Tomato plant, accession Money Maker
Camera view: bottom (45 deg); turntable rotation: 90 degrees
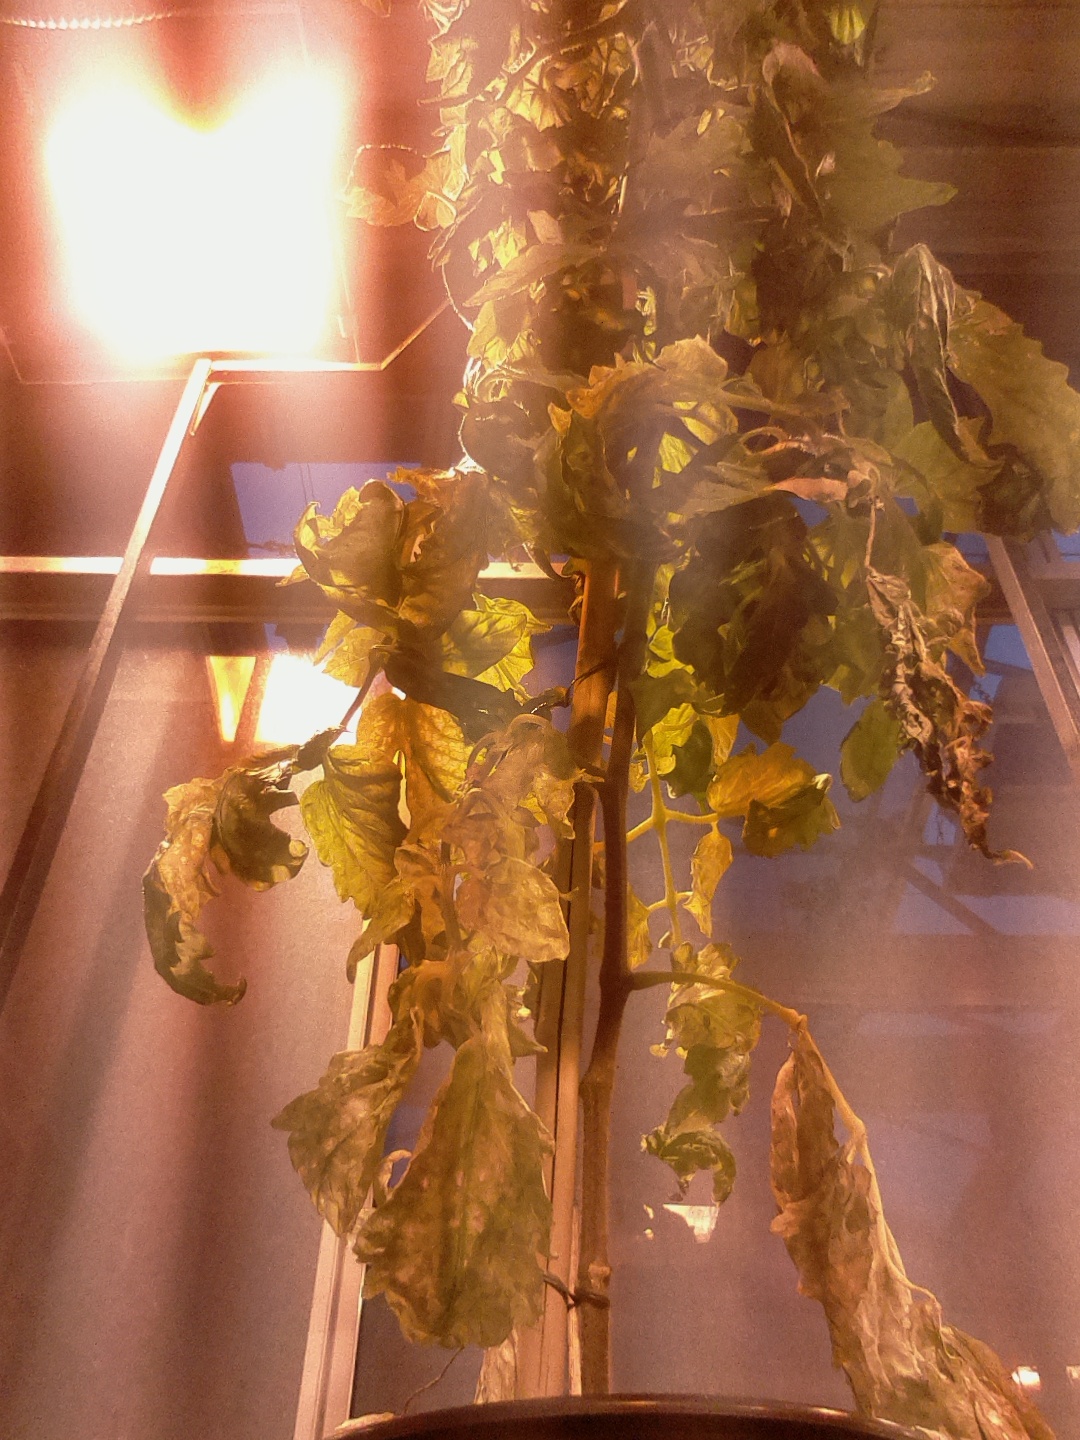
BBCH growth stage 71: 10%-20% of final fruit size